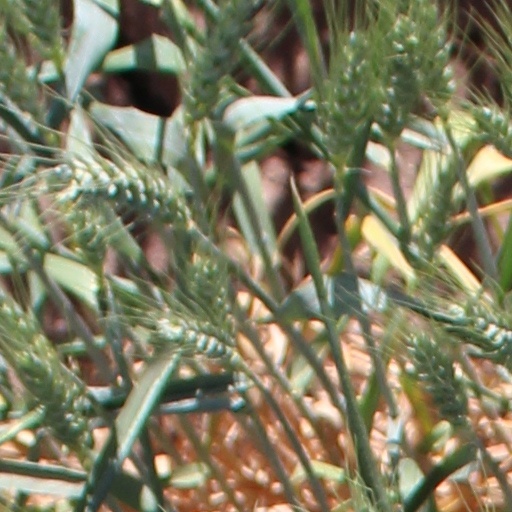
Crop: wheat